Falefa

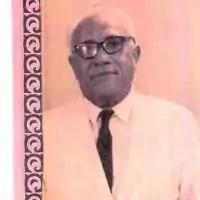
The late Leutele Tapusatele Keli Tuatagaloa, ranking alii of Falefa. (1940–2012).

Upon the death of a Moeono or Leutele, the district goes into an extended period of mourning and kicks off the procession of cultural protocol and rituals that follows. The funeral rites of the Leutele, Moeono, Iuli and Lealaisalanoa commence with the "Lagi (sacred offering of rare fine mats and offerings)" which is received by the Moeono.